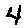
Label: 4